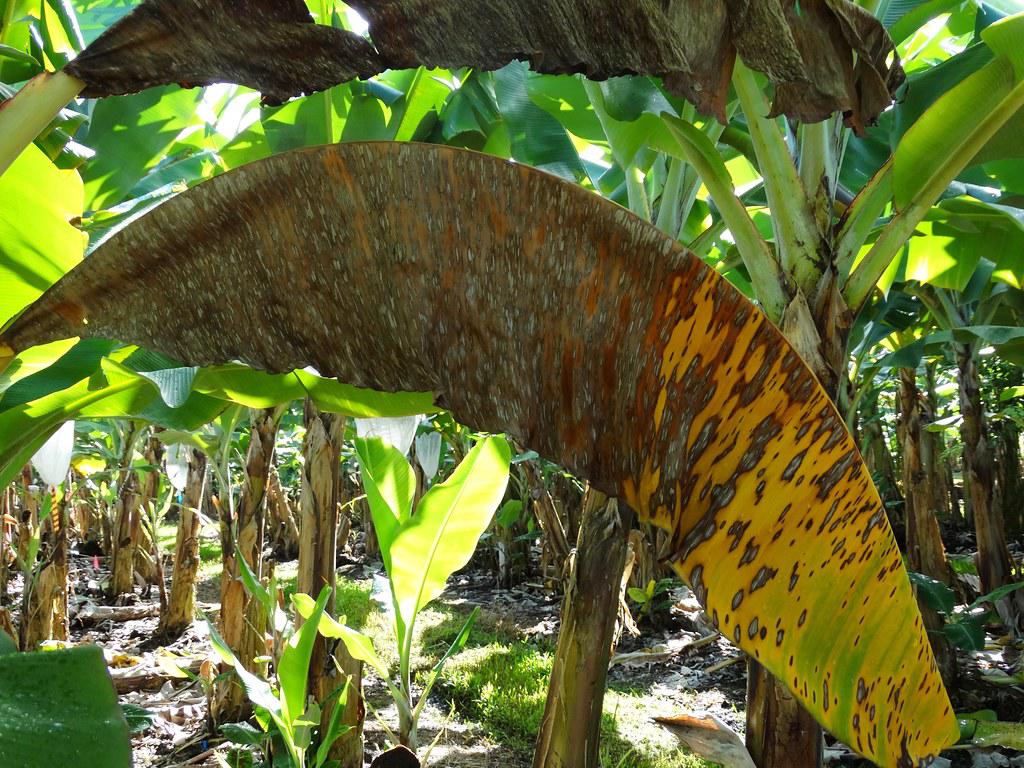
Plant: Banana
Disease: banana black leaf streak